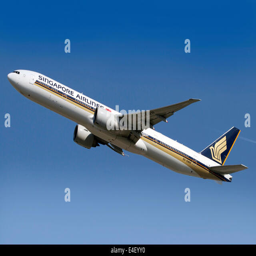
airliner in flight over country